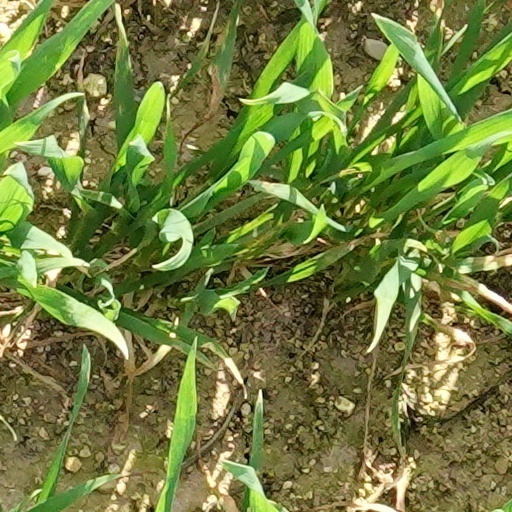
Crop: wheat